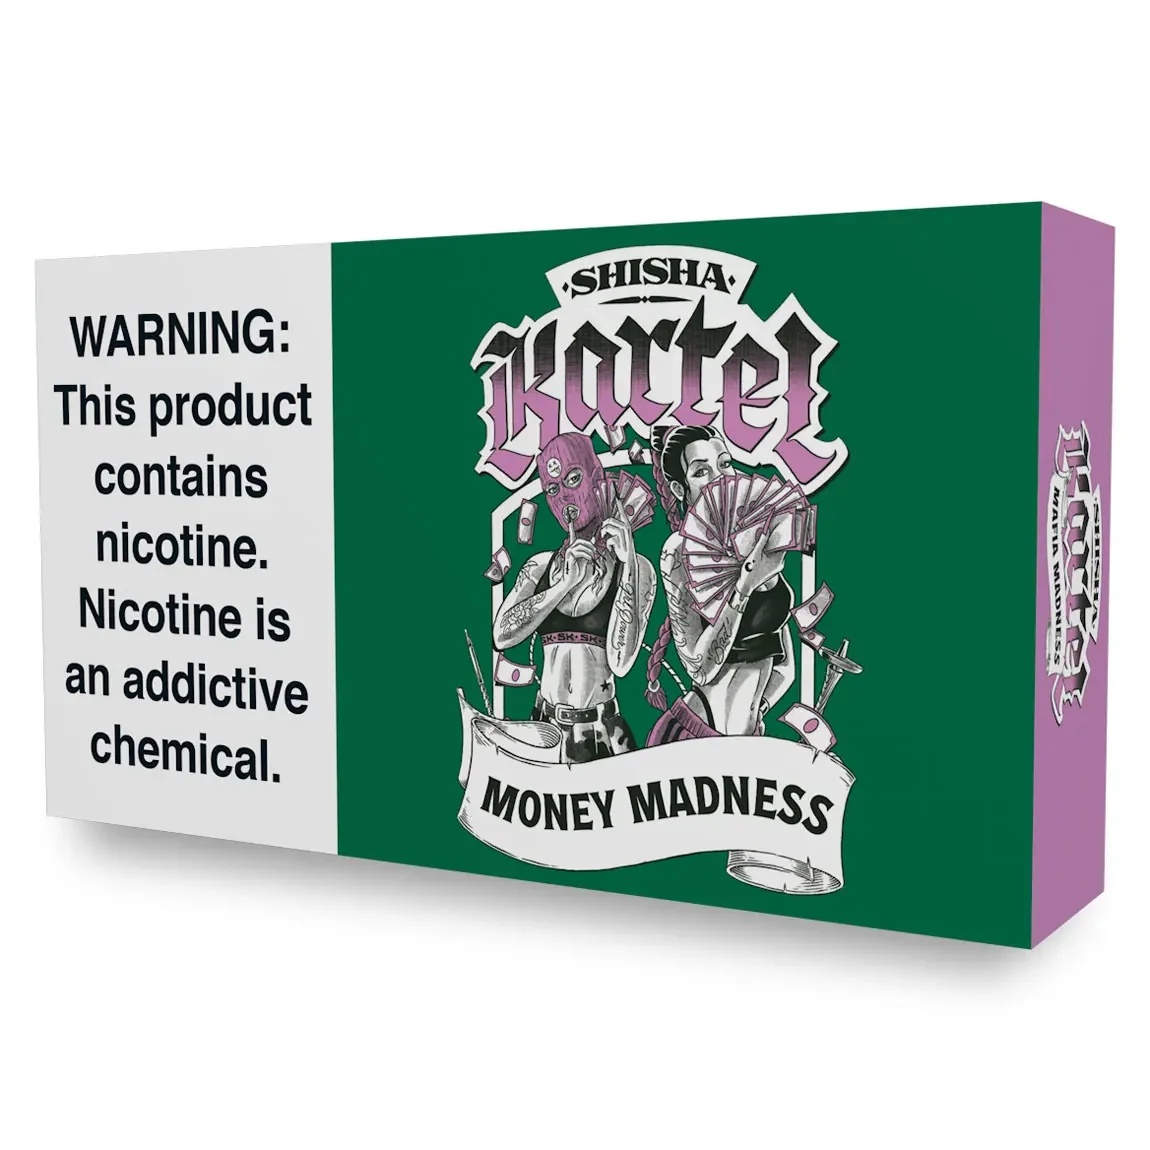
Shisha Kartel Money Madness Hookah Flavors
Shisha Kartel Money Madness offers a unique fusion of ripe Mango and Pear, accompanied by tantalizing hints of Lemon, resulting in an unparalleled blend.
Brand: Shisha Kartel
Category: Food, Beverages & Tobacco > Tobacco Products > Loose Tobacco